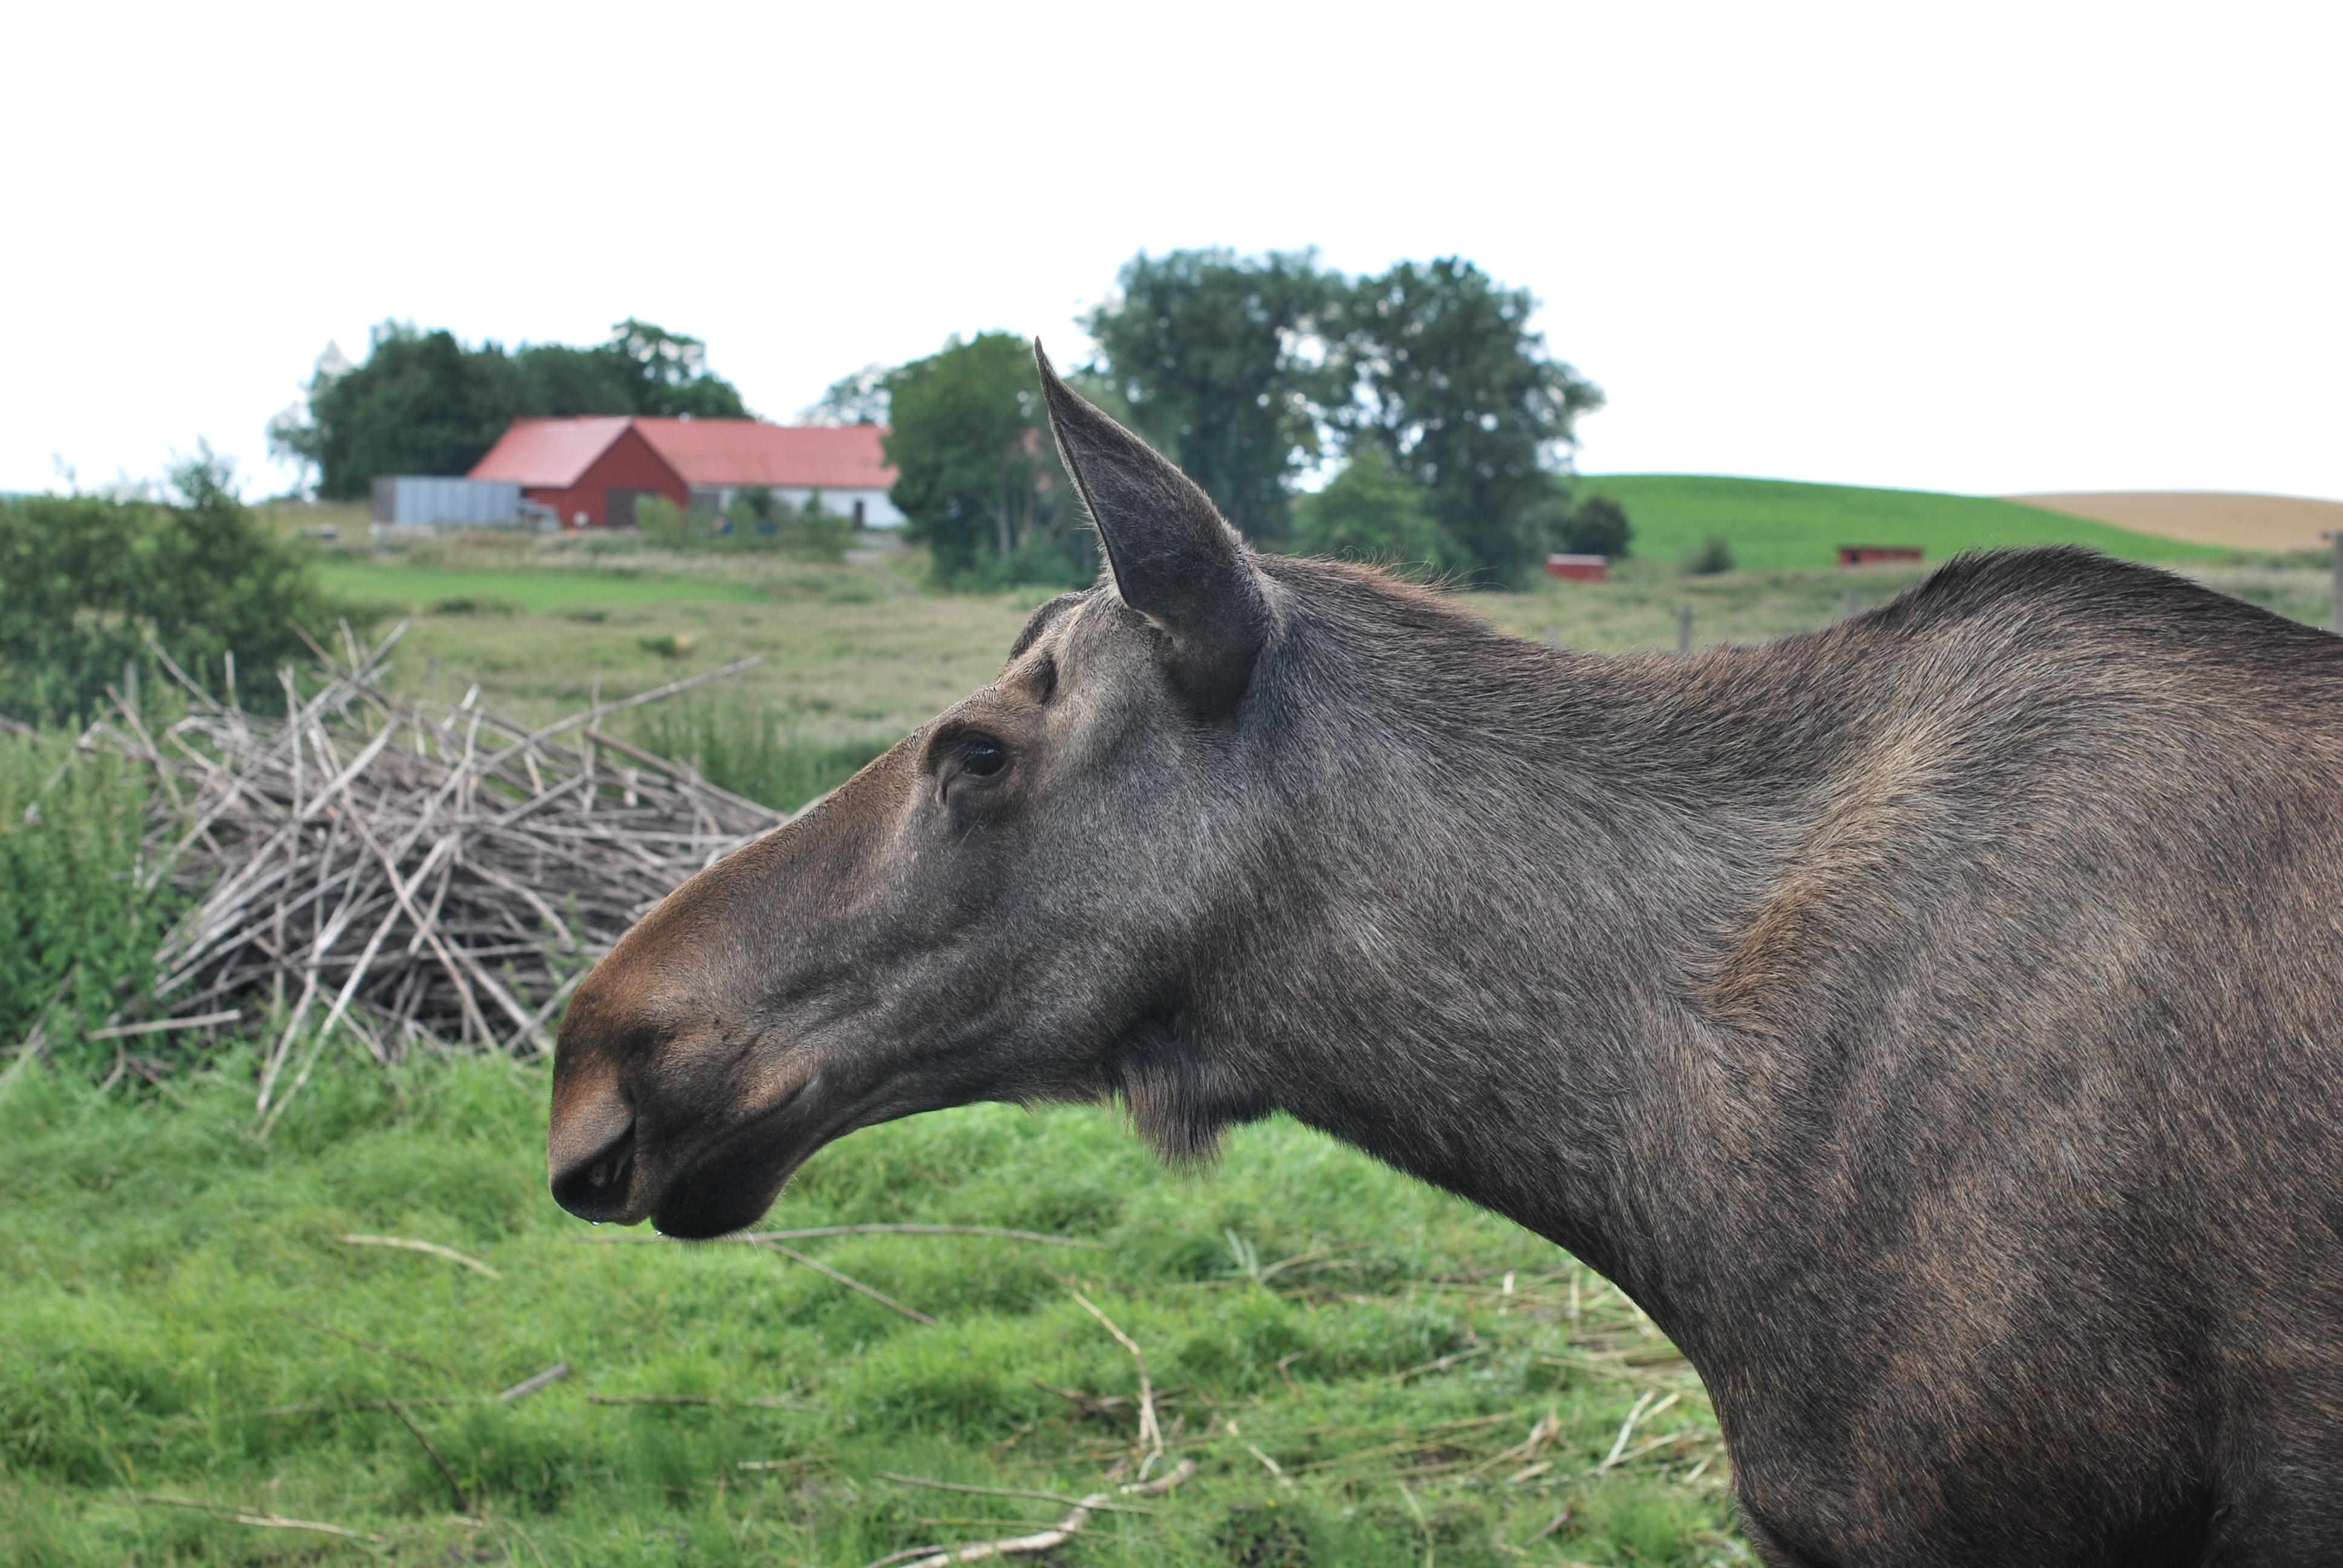
animal, wildlife, pasture, grazing, mammal, fauna, moose, mare, elk, pack animal, horse like mammal, mustang horse